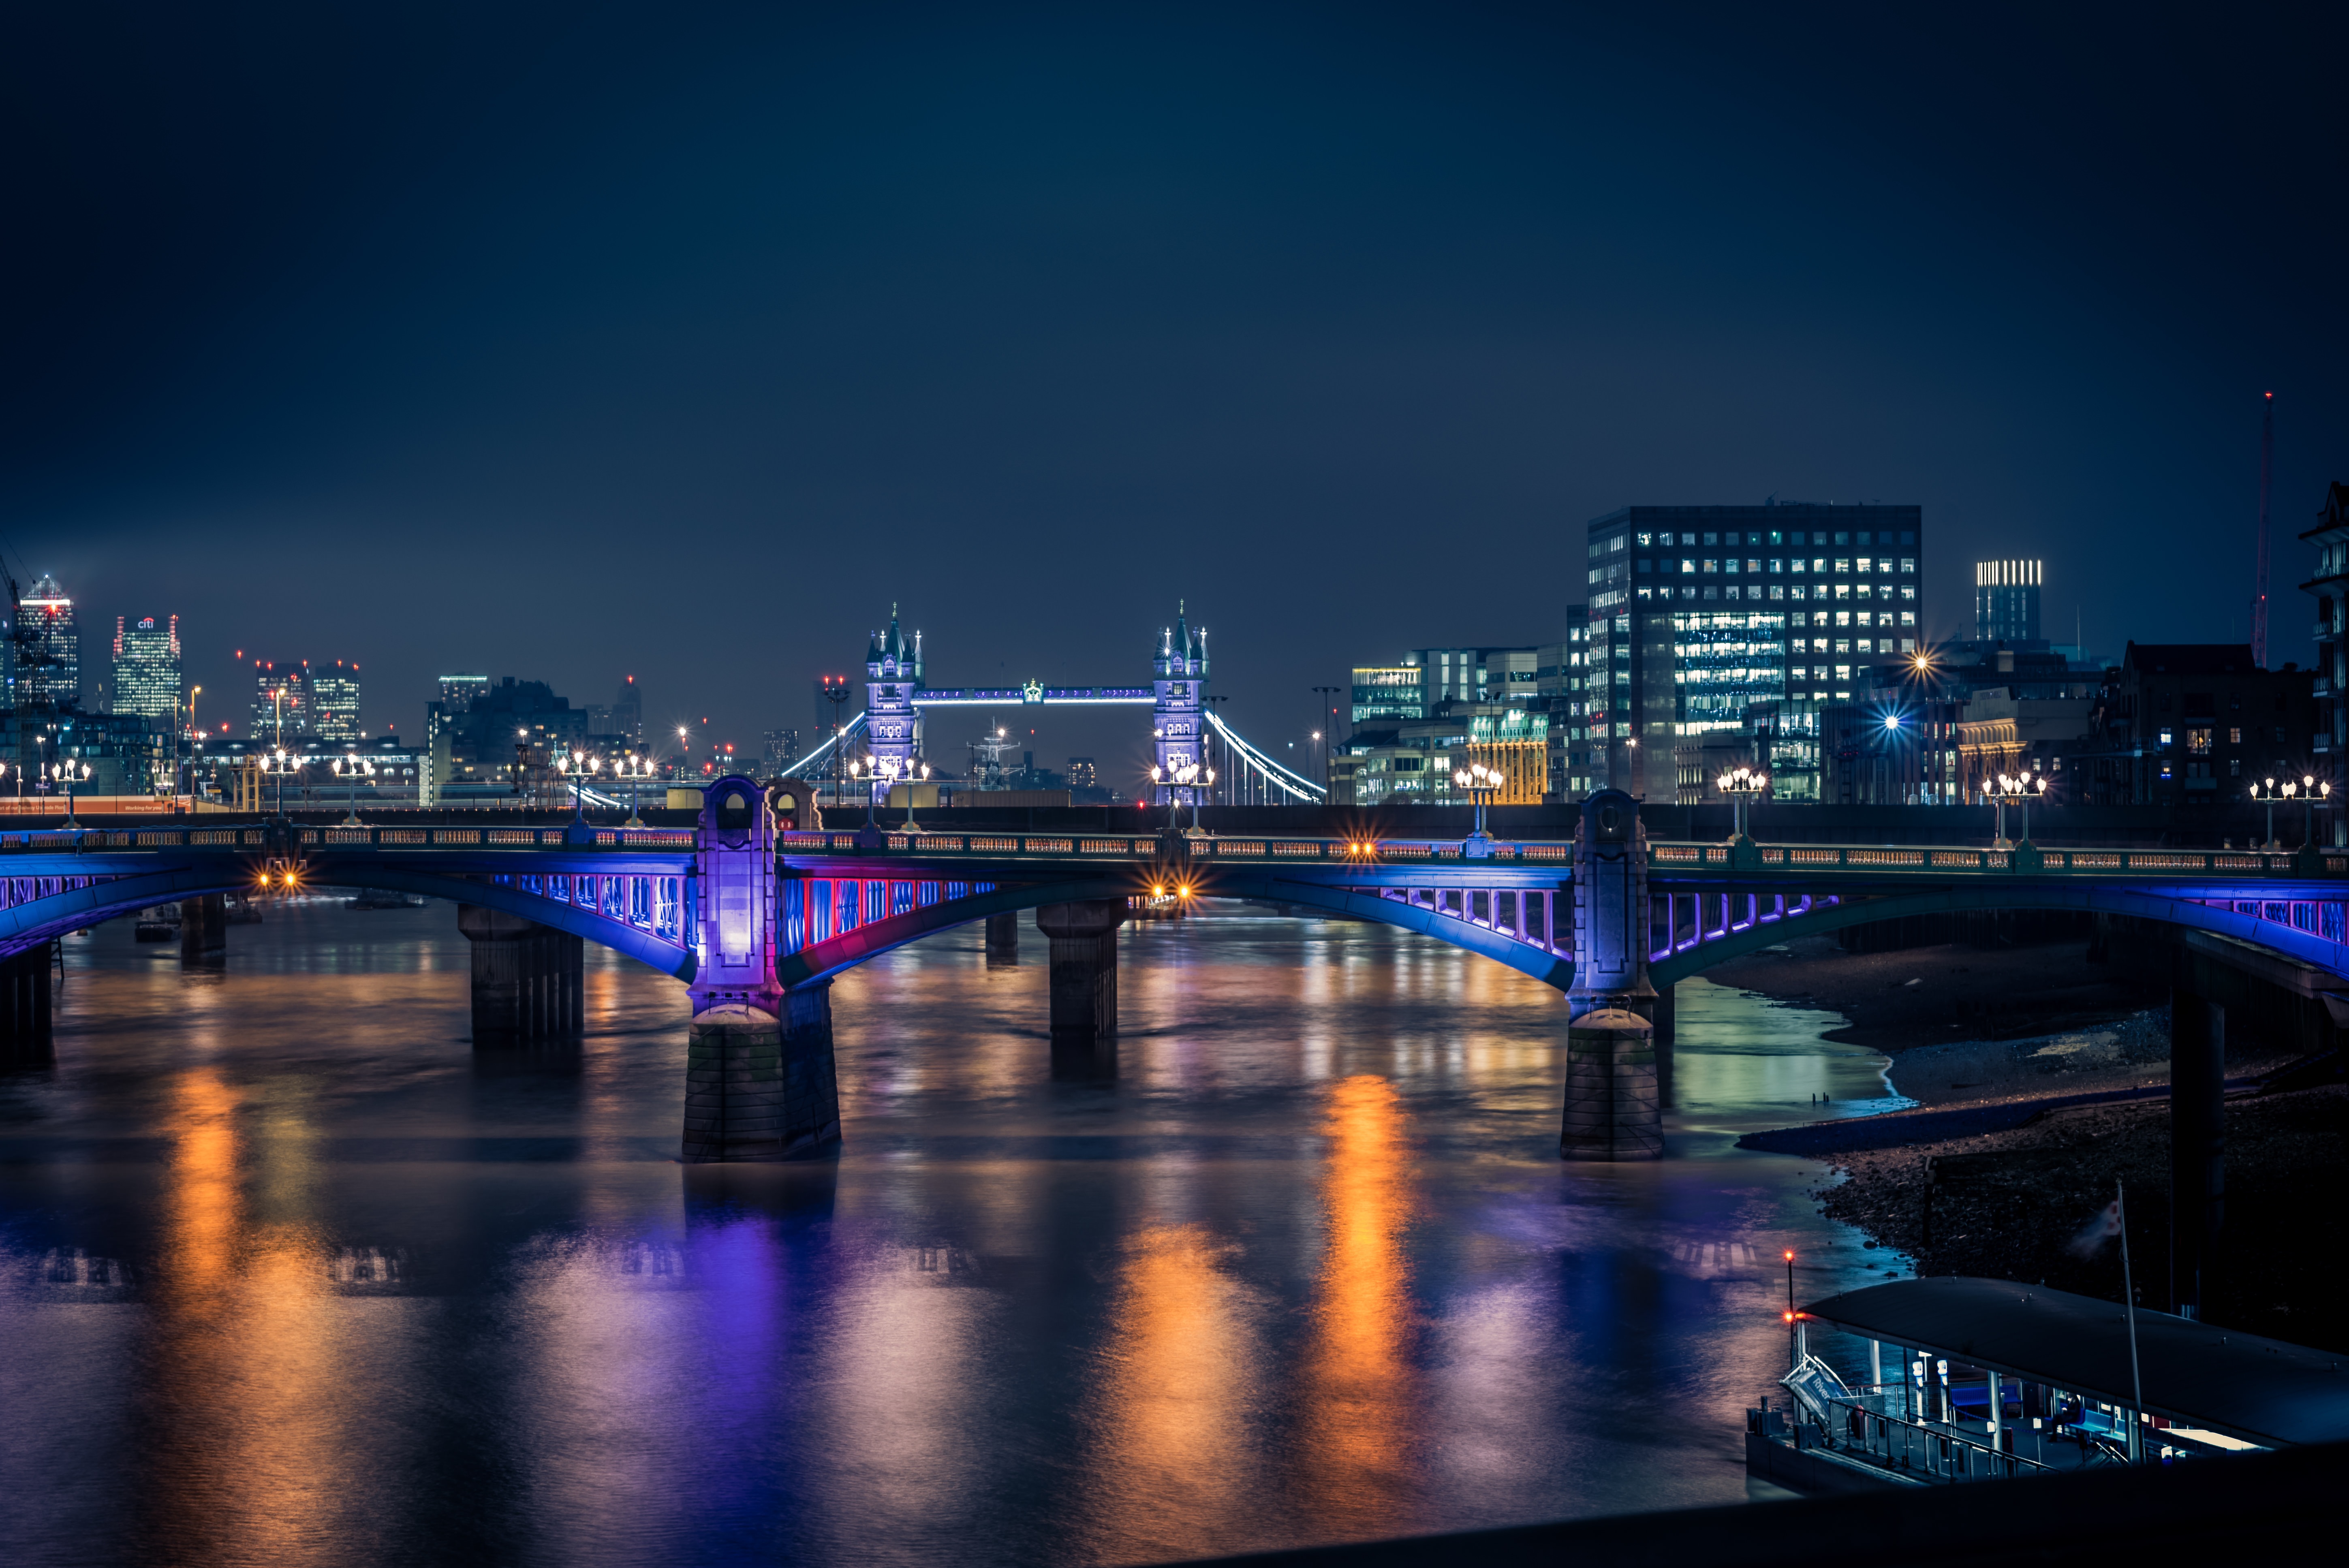
horizon, light, bridge, skyline, night, city, skyscraper, monument, cityscape, dusk, evening, reflection, landmark, tower bridge, uk, england, london, british, thames, metropolis, touristic, urban area, human settlement, metropolitan area